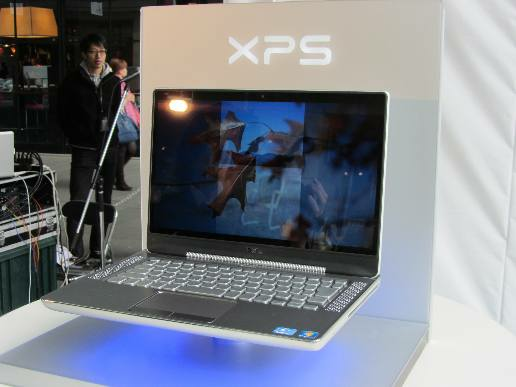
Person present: Yes